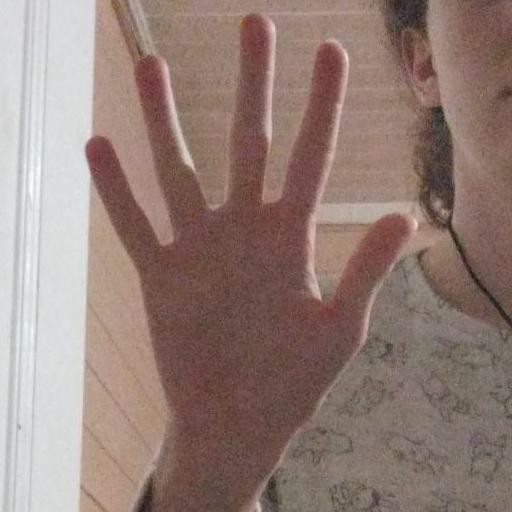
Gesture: palm